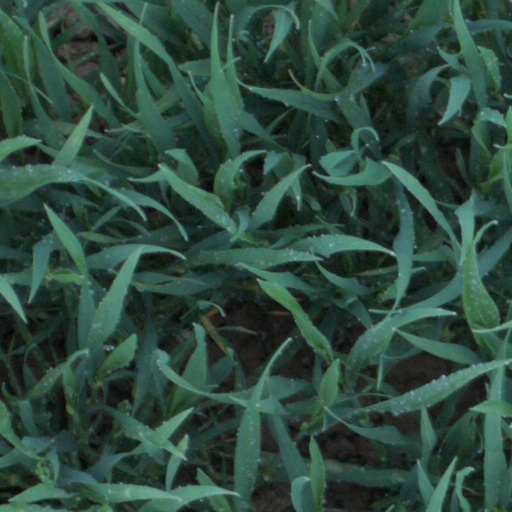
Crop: wheat